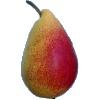
Label: Pear 2